Stratton Strawless

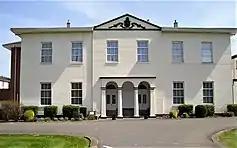
Stratton Strawless Hall

From the 14th century to the end of the 19th century Stratton Strawless hall was the home of the Marsham family which included Robert Marsham (1707–97), the phenologist. Marsham is believed to have planted two million trees on the estate. Most of the plantings were cleared for much-needed timber for the First and Second World War. A few ancient trees remain, and in particular The Great Cedar (planted in 1747). The current hall (then 3 storeys) was completed c. 1800; in 1960 the top storey was removed. During the Second World War the hall housed an operations room for RAF Coltishall. Today, the Grade II listed hall has been converted into residential flats and part of the grounds have been turned into a caravan park.